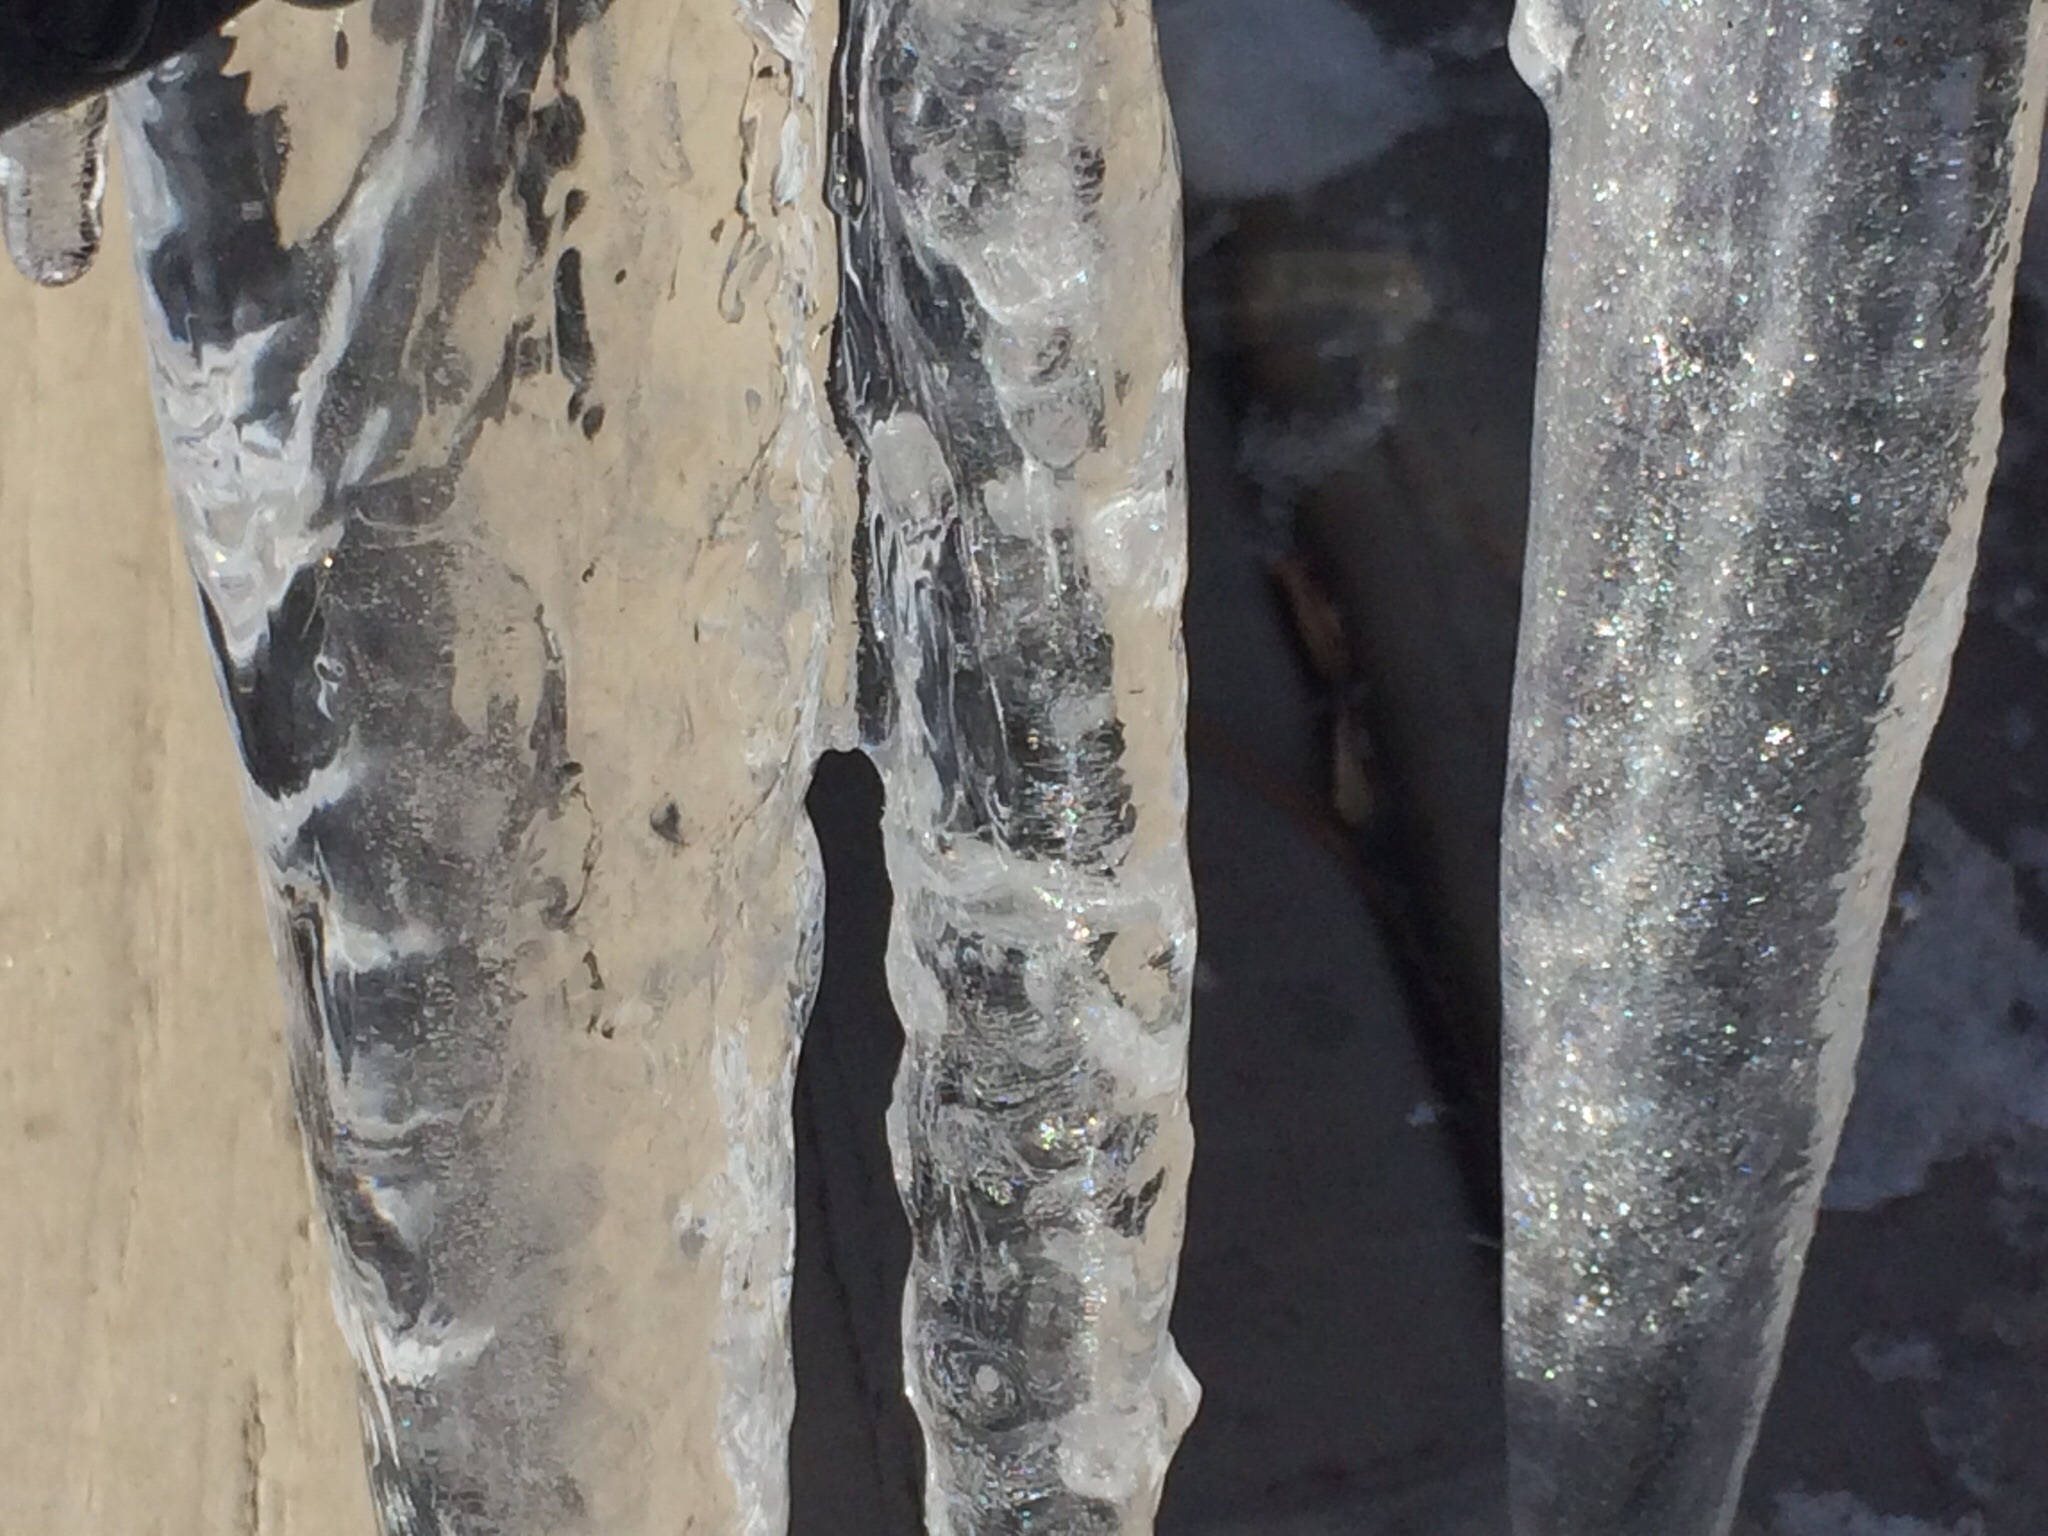
tree, rock, cold, winter, wood, trunk, formation, ice, material, icicles